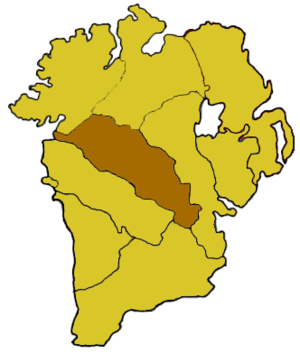
Le diocèse de Clogher est un diocèse suffragant de l'Archidiocèse d'Armagh en Irlande, dont l'origine remonte selon la tradition à 454 et à saint Macartan.